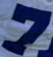
Number: 7